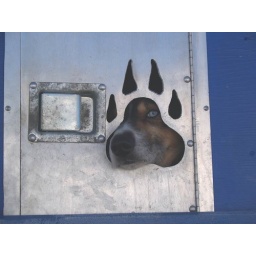
Old Crow dog in the truck box